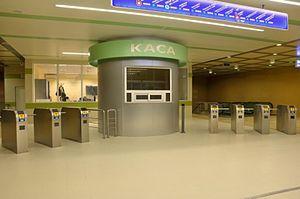
Le métro de Sofia est le réseau de transport en commun souterrain de la capitale de la Bulgarie. Il est composé de deux lignes totalisant 39 kilomètres et 34 stations en mai 2015. Il a été inauguré en 28 janvier 1998. Il est prévu que le métro de Sofia dispose, à terme, d'un réseau de 3 lignes se recoupant dans le centre-ville.